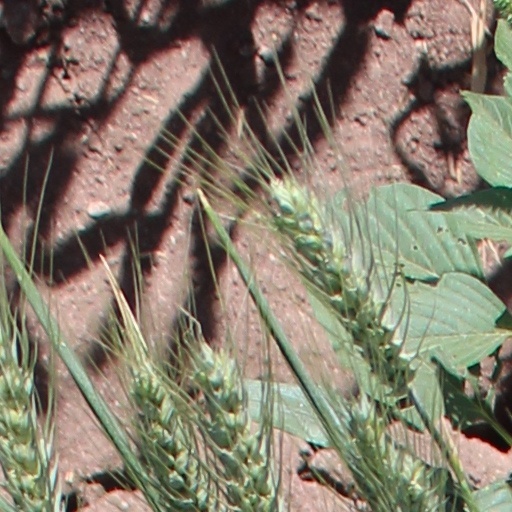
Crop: wheat